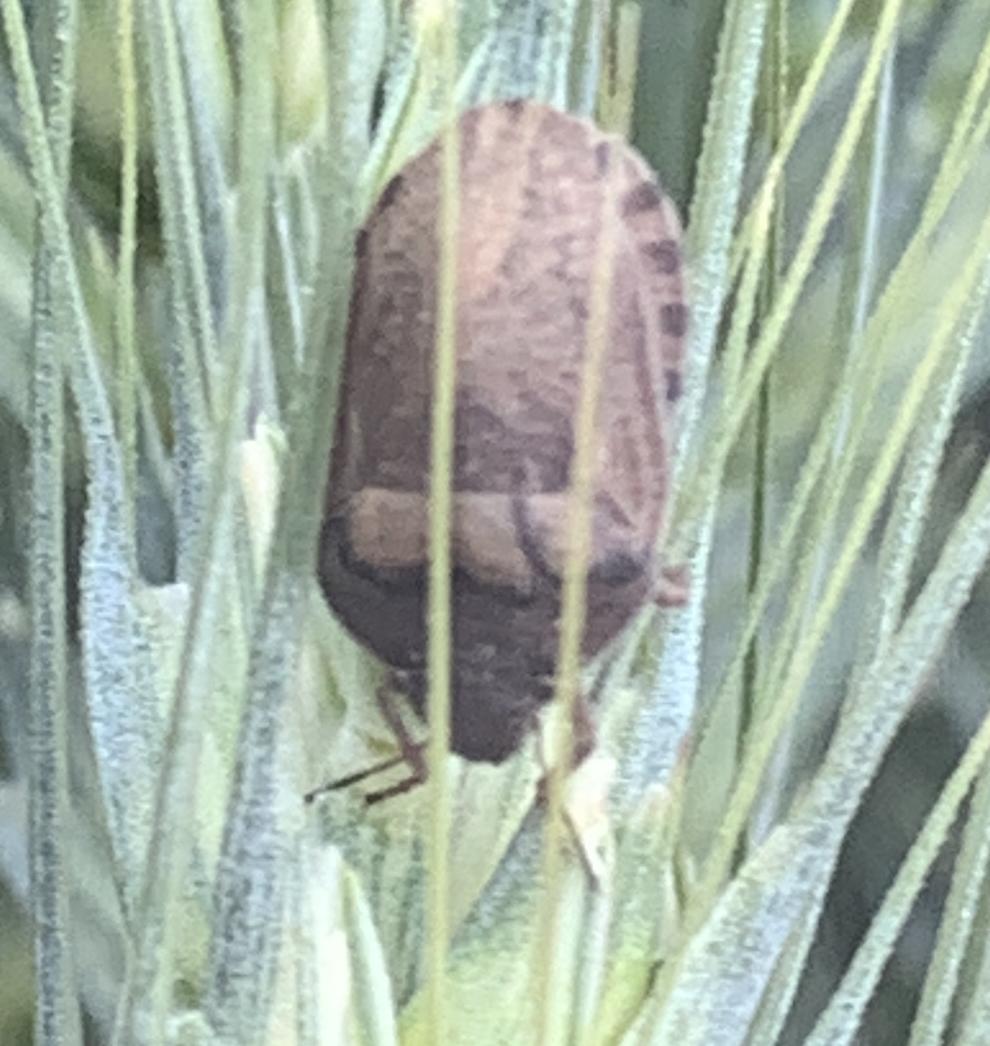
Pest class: occasional_pest